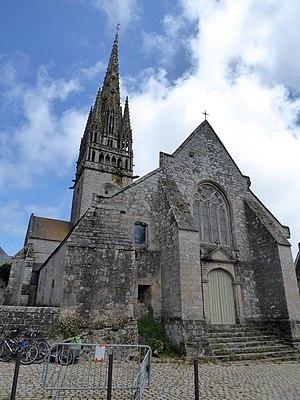
L'église Notre-Dame-de-Roscudon est une église catholique située à Pont-Croix dans le département du Finistère en France. Construite à partir du XIIIᵉ siècle par adjonctions successives, jusqu'au second quart du XVIᵉ siècle grâce au mécénat des seigneurs de Pont-Croix, puis de leurs alliés et descendants de la maison de Rosmadec, elle est un exemple du mécénat de l'aristocratie locale bretonne, et témoigne de la permanence de ce lignage noble au long des trois siècles de sa construction.